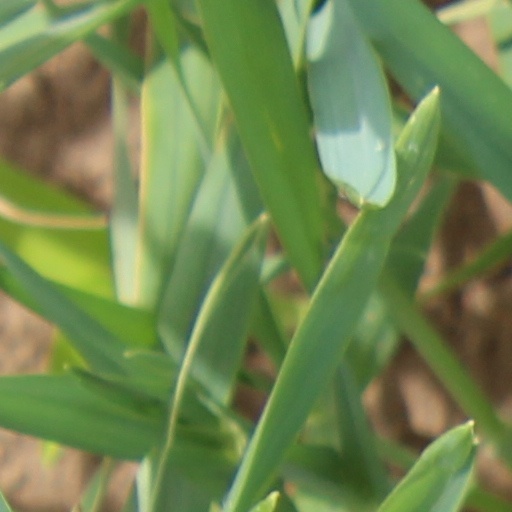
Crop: wheat